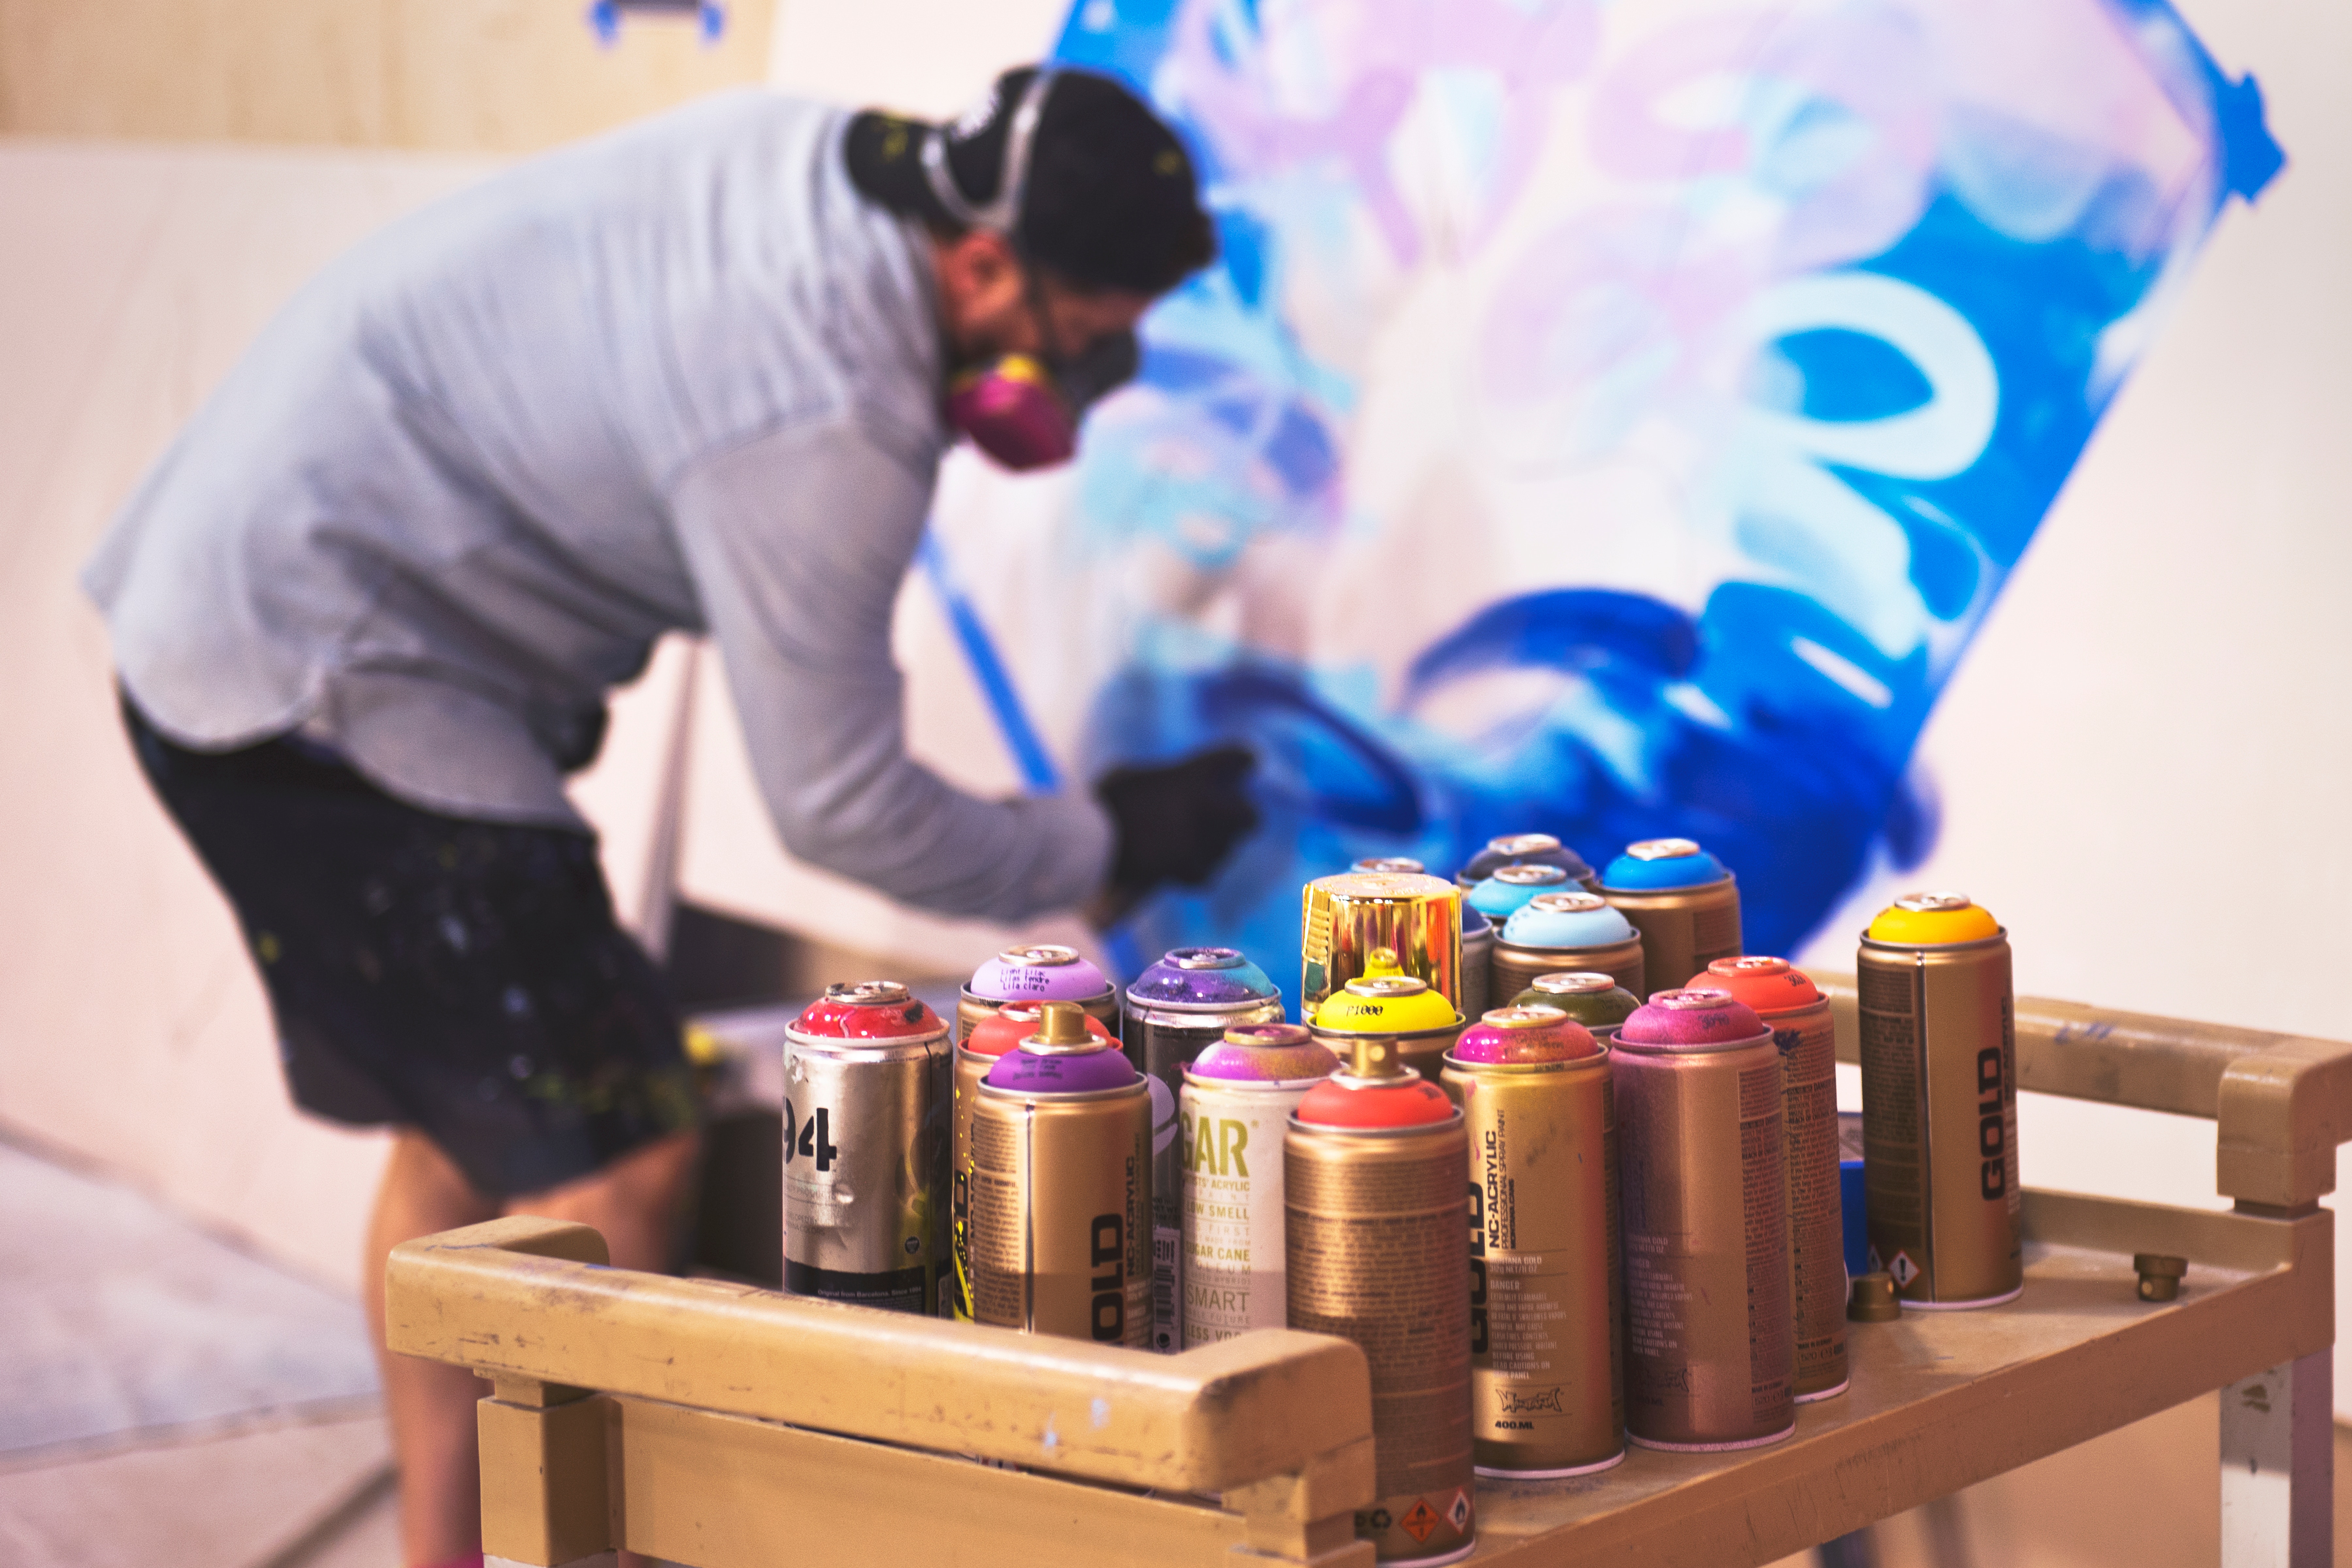
play, fun